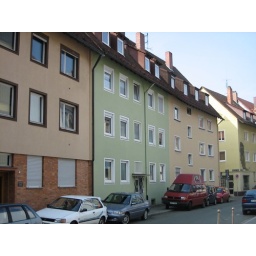
Green house, street view. The apt. is on the 4th floor right under the roof.